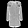
Label: Coat